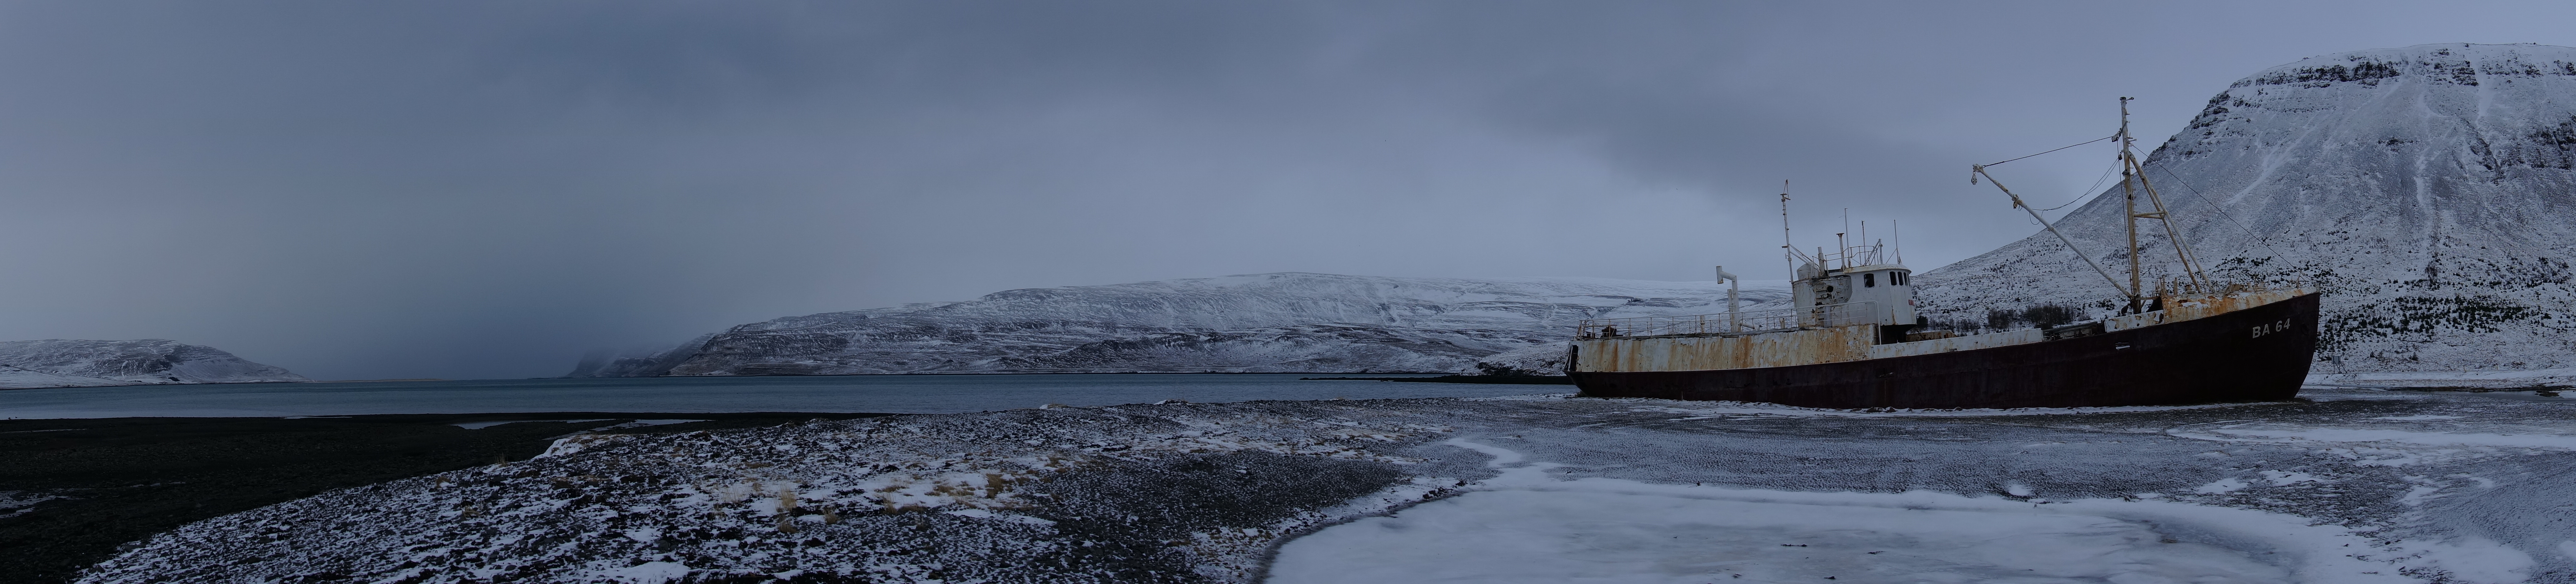
boat, sky, winter, ice, snow, freezing, arctic, sea, highland, cloud, ocean, photography, fell, arctic ocean, fjord, horizon, landscape, hill, mountain, tundra, panorama, geological phenomenon, sea ice, glacial landform, loch, coast, river, lake, ice cap